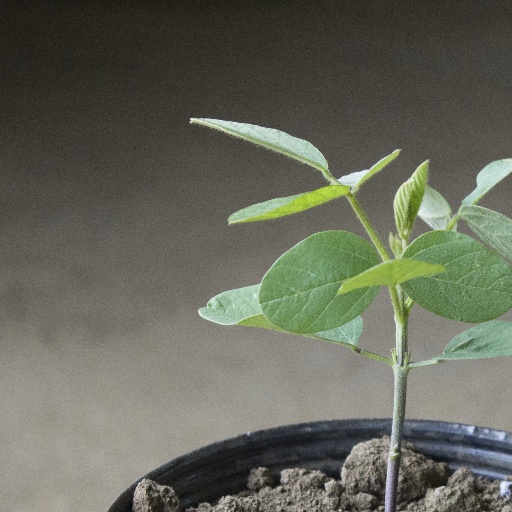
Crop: soybean